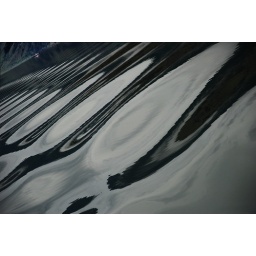
I took this picture in southern Chile - the calm, crystal clear water created a beautiful effect.